Abell 2163

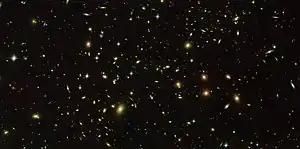
Abell 2163 taken by Hubble Space Telescope.

Abell 2163 is one of the richest and most distant of the clusters of galaxies found in the Abell catalogue. Its abell richness class is 2 and position is at a redshift z=0.2. Data from Chandra X-ray Observatory have shown that it is the hottest galaxy cluster in the Abell catalogue. It is also a merging cluster.